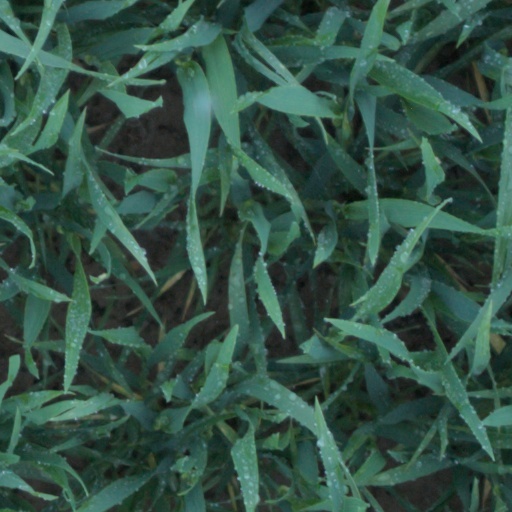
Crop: wheat